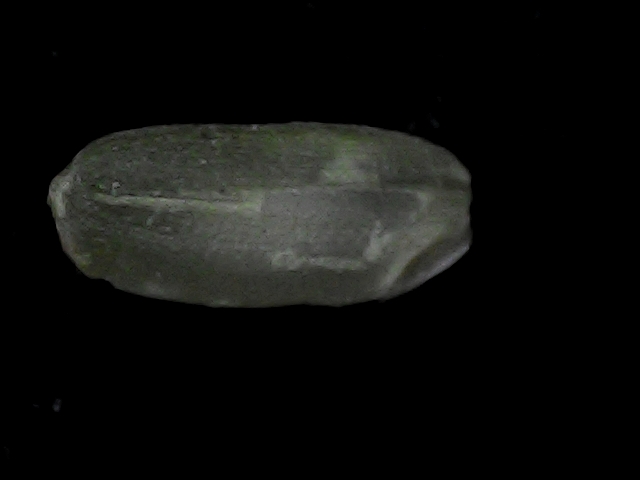
Rice variety: BD95